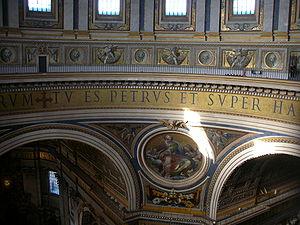
Tu es Petrus est une locution latine tirée de l’évangile de saint Matthieu, au chapitre 16, verset 18. Les trois mots sont les premiers du verset rapportant les paroles par lesquelles, selon l'Église catholique, Jésus-Christ confie à l’apôtre Pierre la gouvernance de son Église : « Tu es Pierre, et sur cette pierre je bâtirai mon Église ».